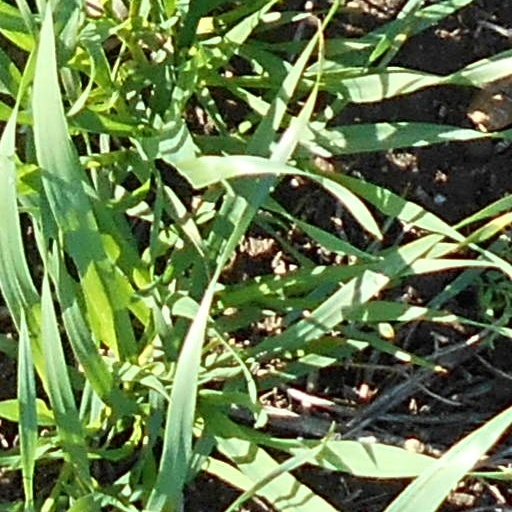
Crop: wheat